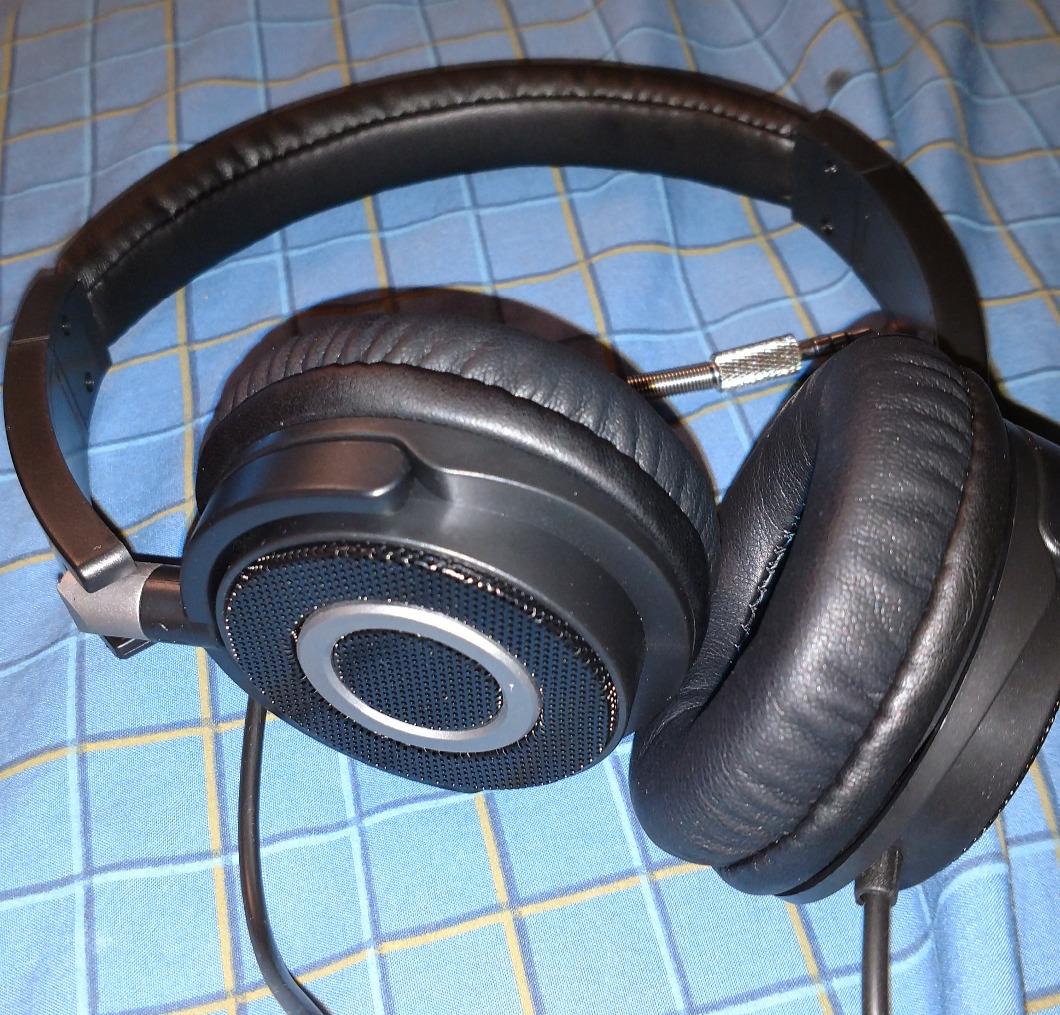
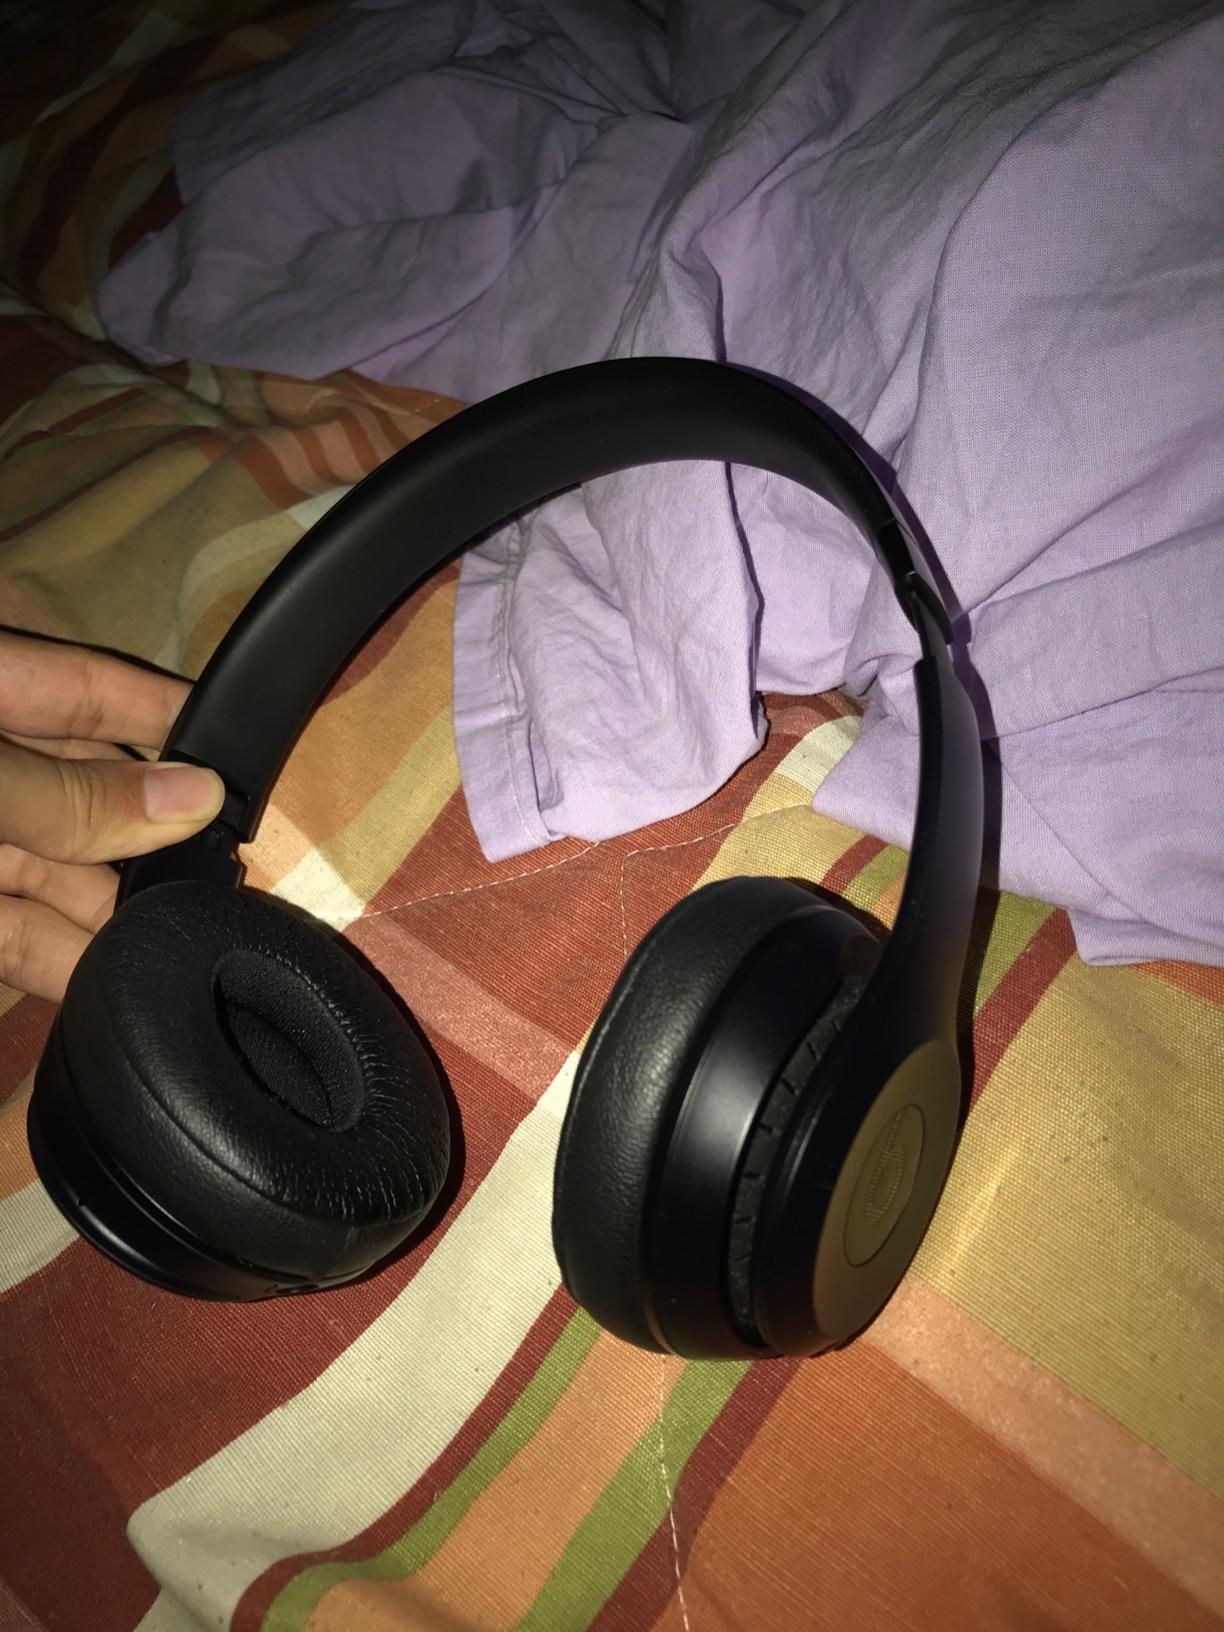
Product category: headphones
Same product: no